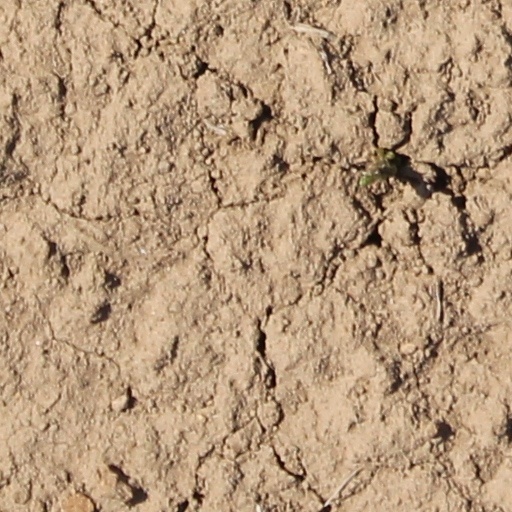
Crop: wheat